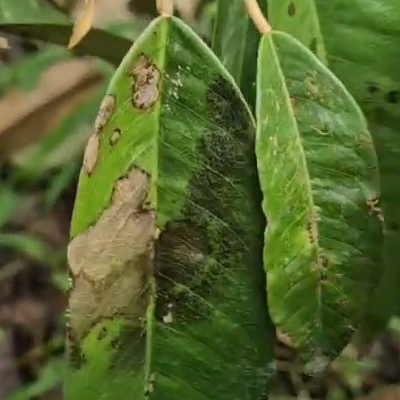
Label: Leaf_Rhizoctonia